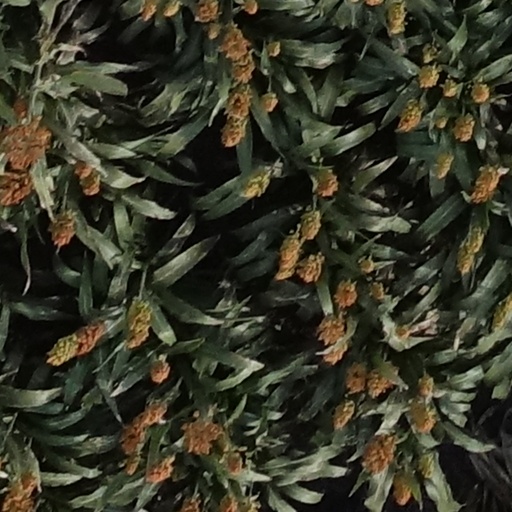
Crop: sorghum